Khmeimim Air Base

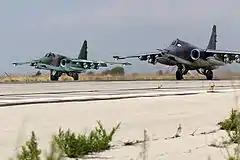
Russian aircraft at Khmeimim on 3 October 2015.

Within several months in 2015 new infrastructure was built: air-conditioned accommodation for approximately 1,000 people, an air traffic control tower, runway extensions, storage facilities, field kitchens, and refuelling stations. Supplies were flown in from Russia or shipped via Tartus harbour away. The base is reported to be capable of handling Antonov An-124 Ruslan and Ilyushin Il-76M transport aircraft; the deployed aircraft included Sukhoi Su-24Ms, Sukhoi Su-25s, and Sukhoi Su-34s, reconnaissance aircraft Il-20M as well as T-90 tanks, BTR-82 vehicles, artillery, with Mil Mi-24, Mi-28, Ka-52 gunships and Mil Mi-8 support helicopters.